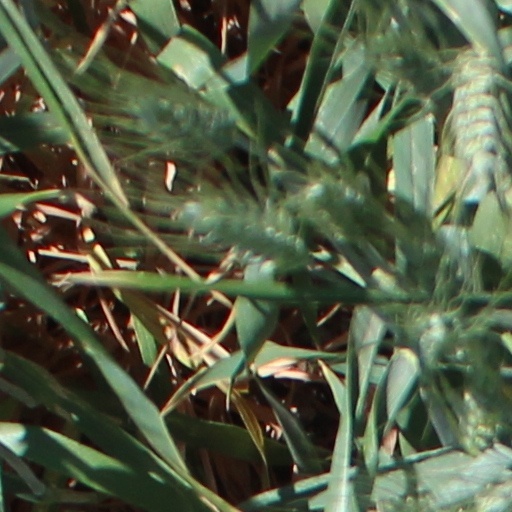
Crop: wheat